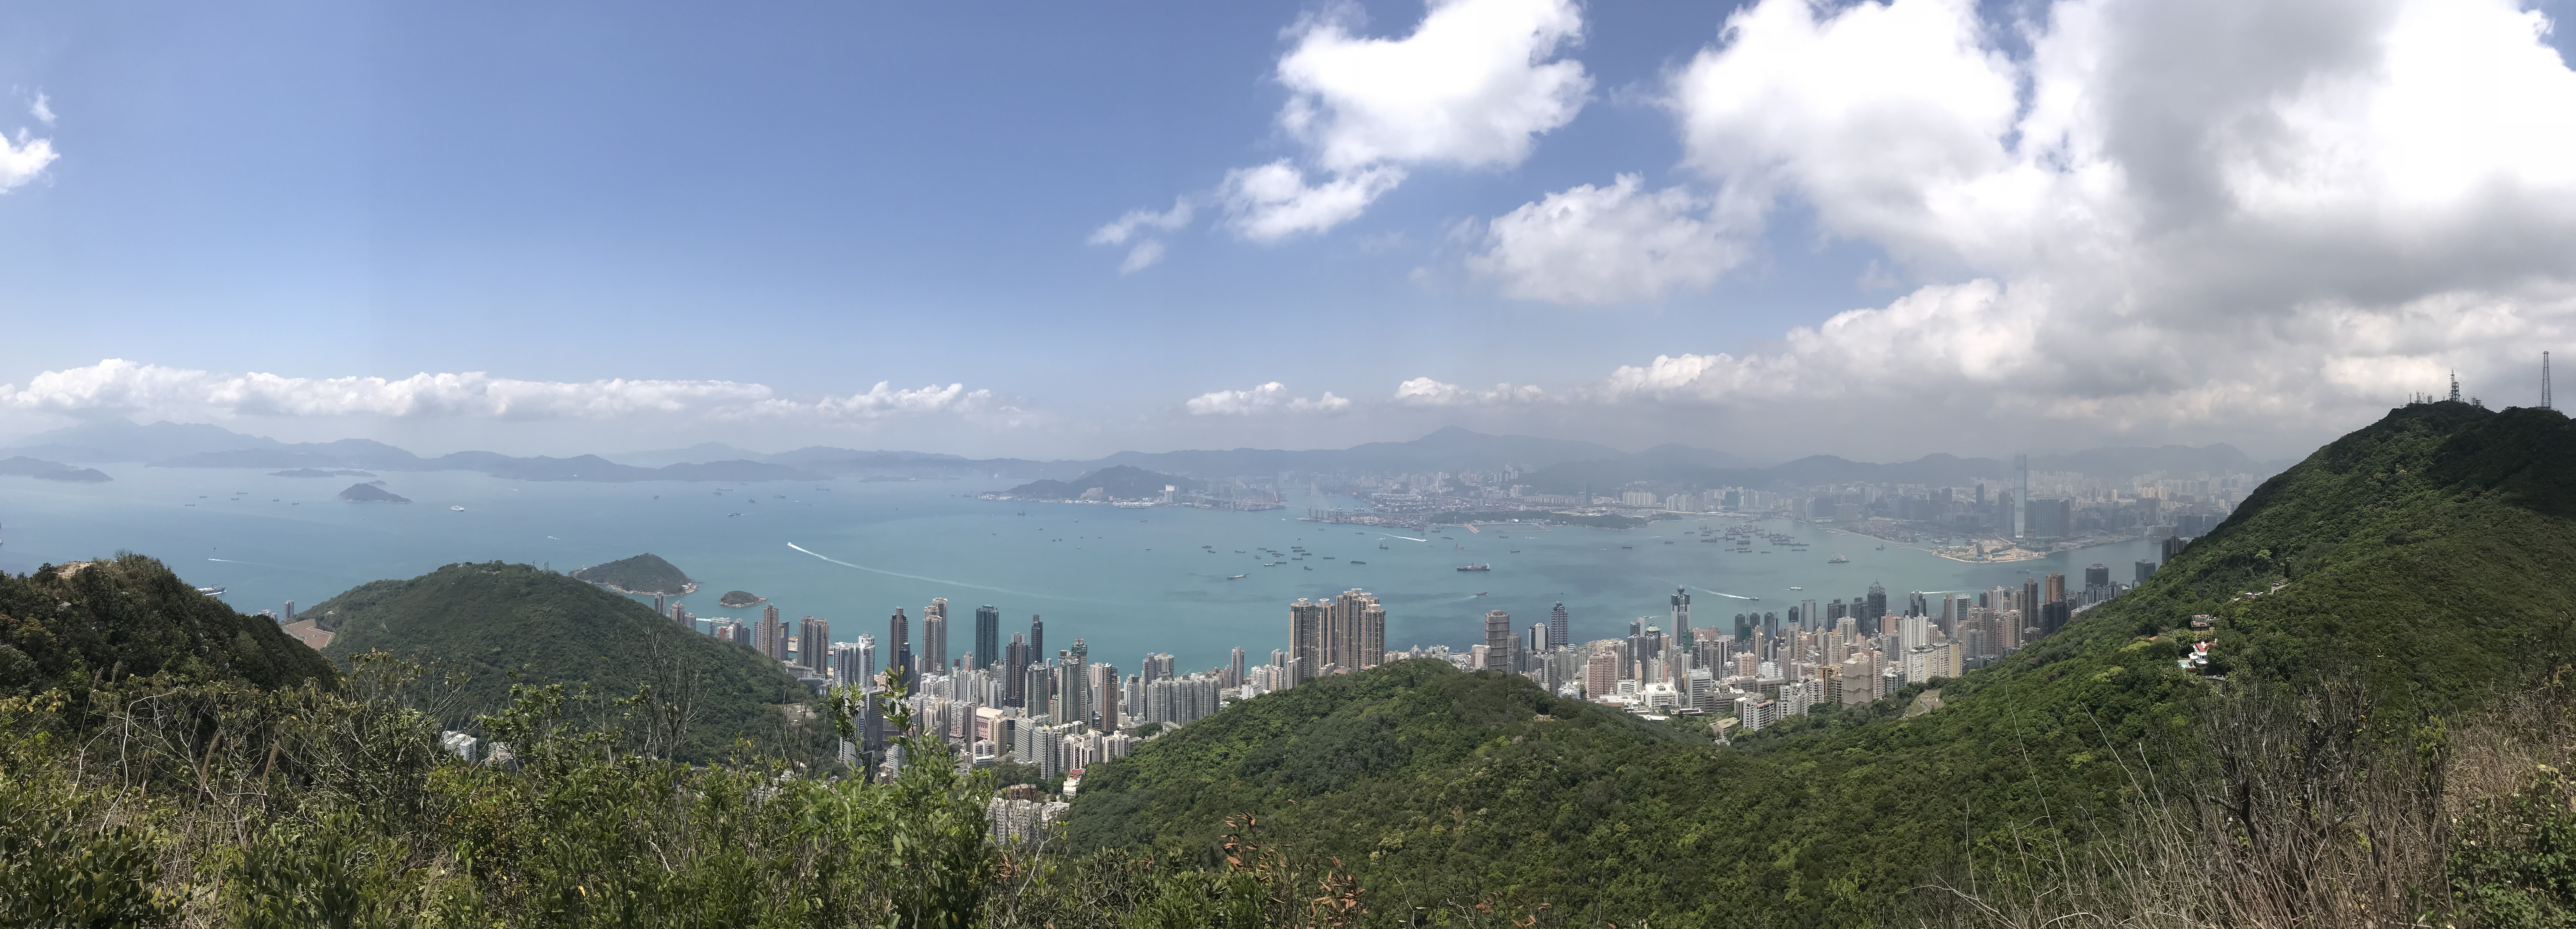
hongkong, sky, line, city, view, cloud, water, building, skyscraper, plant, natural landscape, mountain, tree, tower, highland, tower block, cumulus, horizon, lake, landscape, mountainous landforms, cityscape, landmark, mountain range, hill, metropolis, urban design, bird's eye view, hill station, reservoir, wilderness, sound, condominium, grass, downtown, aerial photography, skyline, tourism, suburb, massif, panorama, vacation, grassland, beach